Fiat 1400 and 1900

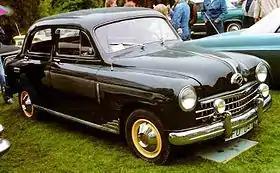
1951 Fiat 1400 Berlina

The Fiat 1400 and Fiat 1900 are passenger cars produced by Italian automotive manufacturer Fiat from 1950 to 1958 and from 1952 to 1959 respectively. The two models shared body and platform, but while the 1.4-litre 1400 was Fiat's intermediate offering, the upmarket 1900 had an enlarged 1.9-litre engine and more luxurious trim and equipment, to serve as flagship in the manufacturer's range.